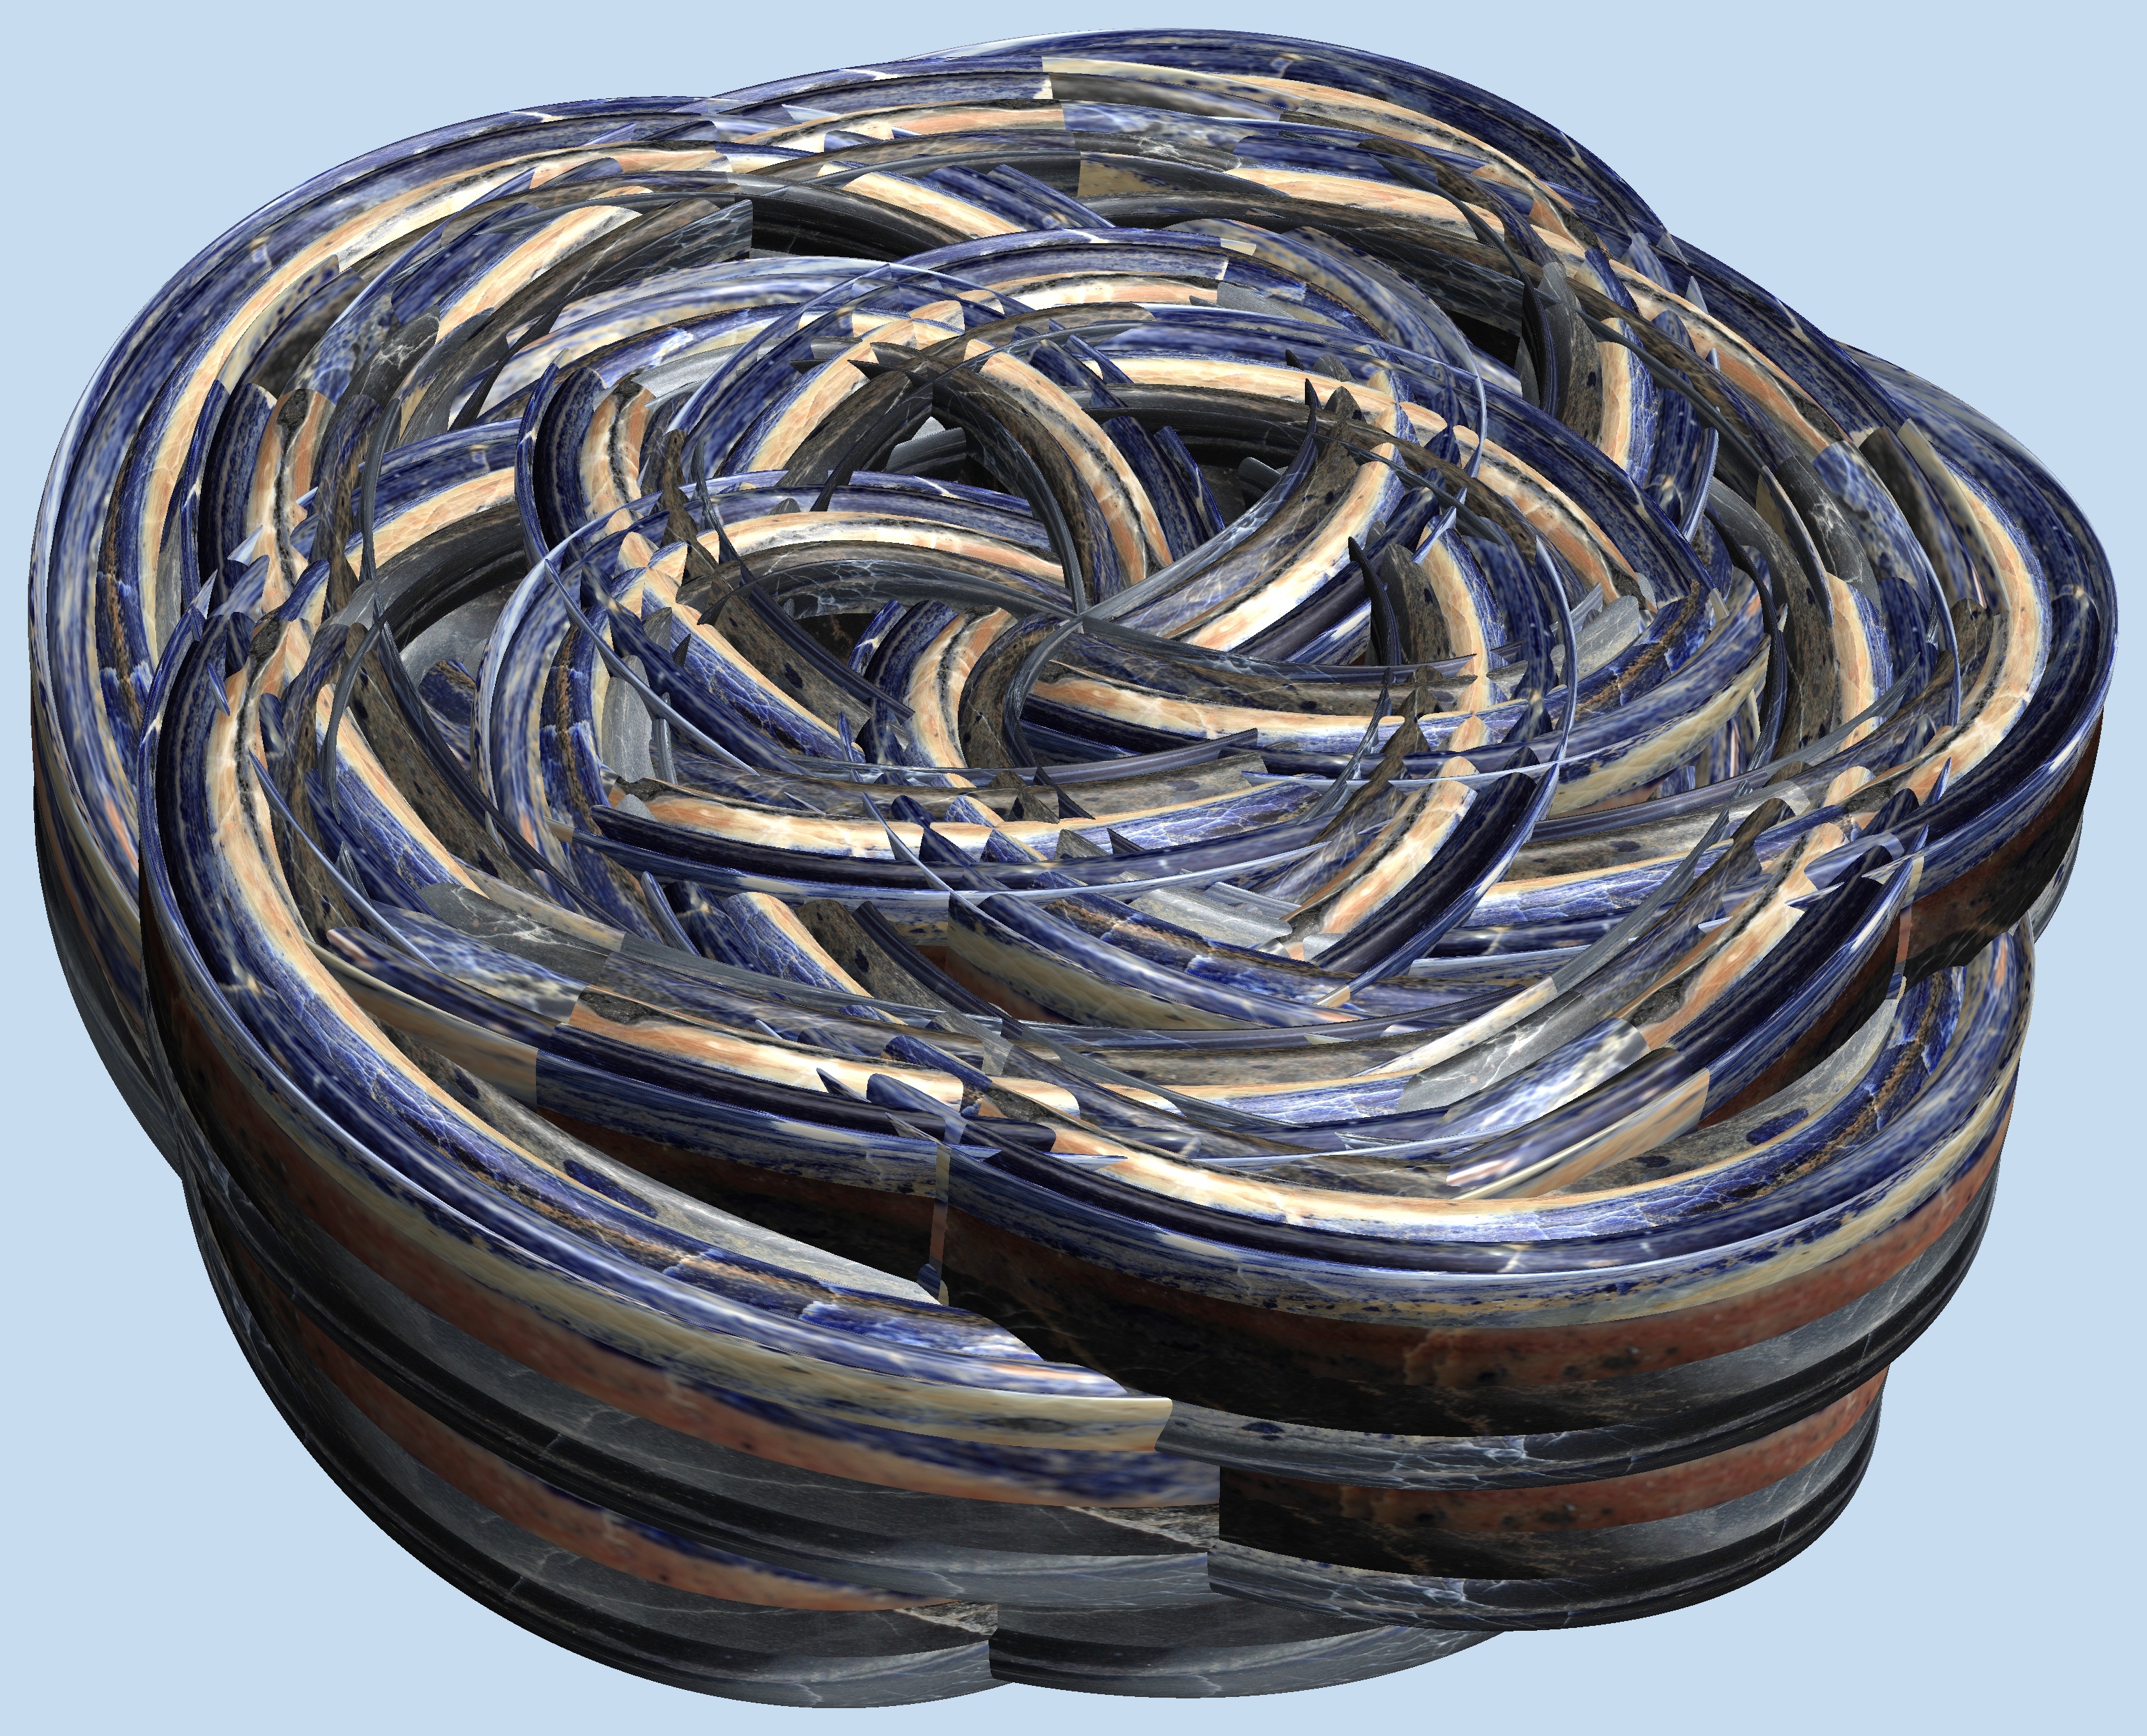
structure, texture, wire, pattern, cool image, figure, design, symmetry, 3d, graphic, torus, mathematica, cg, parametricplot3d, code, program, algorithm, abstruct, mapping, electronics accessory